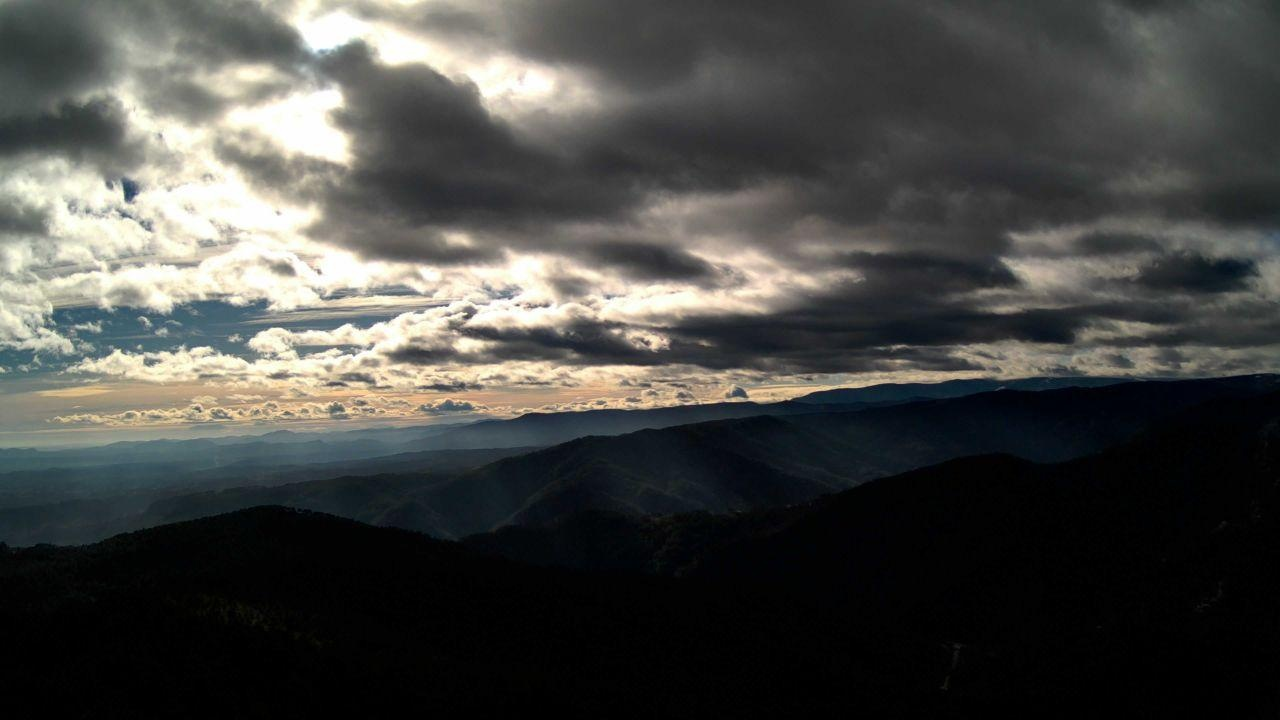
Fire: no
Smoke: yes